Gyanjyoti Higher Secondary School

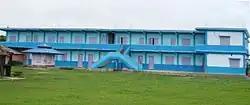

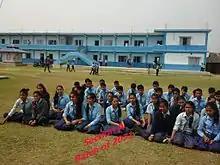
Gyanjyoti Higher Secondary School

Gyanjyoti Higher Secondary School, situated at Rajgadh is a school of Jhapa district located south-east of the headquarters Chandragadhi. Established in 1994 (2051 BS), it is providing education to the students. Initially started as primary level at Mr. Narayan Dhakal's house (former Principal) in 1949 BS, it has got its registration since 2051 BS. Later in 2057 BS, it produced the first S.L.C. Batch.